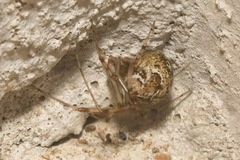
Species: Parasteatoda_tepidariorum